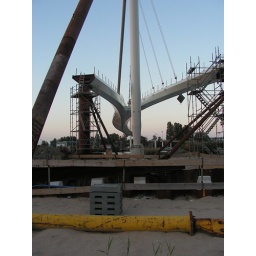
Nescio cycle bridge being constructed. The bridge is build over the river Amstel in Amsterdam.